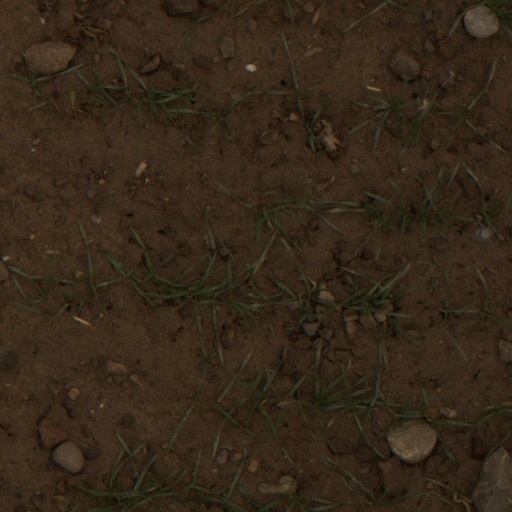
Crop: wheat